Jean Jouzel

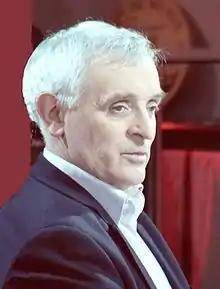
Jean Jouzel in 2010

Jean Jouzel (born 5 March 1947) is a French glaciologist and climatologist. He has mainly worked on the reconstruction of past climate derived from the study of the Antarctic and Greenland ice.